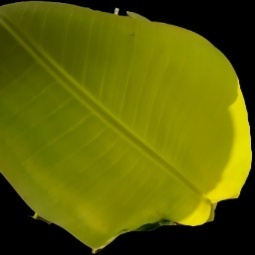
Label: Iron